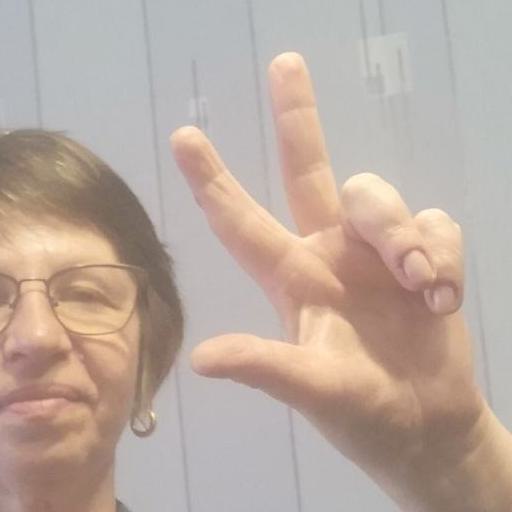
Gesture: three2